Flush toilet

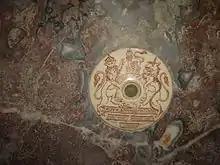
George Jennings trademark on his manufactures

When the exhibition finished and moved to Sydenham, the toilets were to be closed down. However, Jennings persuaded the organisers to keep them open, and the toilet went on to earn more than £1000 per year. He opened the first underground convenience at the Royal Exchange in 1854. He received a patent in 1852 for an improved construction of water-closet, in which the pan and trap were constructed in the same piece, and so formed that there was always a small quantity of water retained in the pan itself, in addition to that in the trap which forms the water-joint. He also improved the construction of valves, drain traps, forcing pumps and pump-barrels. By the end of the 1850s building codes suggested that most new middle-class homes in British cities were equipped with a water closet.